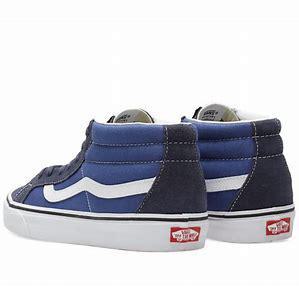
Brand: Vans
Model: SK8 Mid